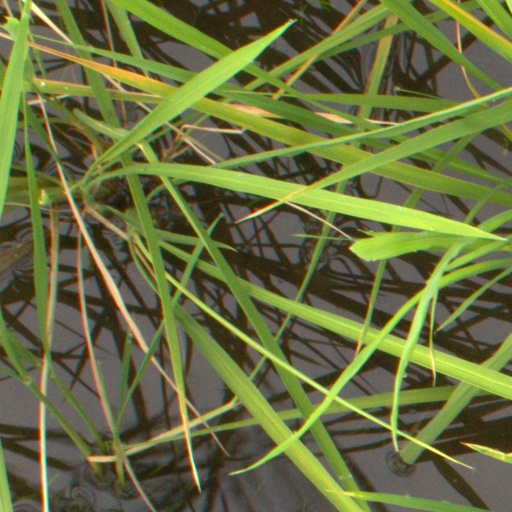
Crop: rice